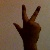
The image shows a hand gesture representing the number 3 in Indian Sign Language.